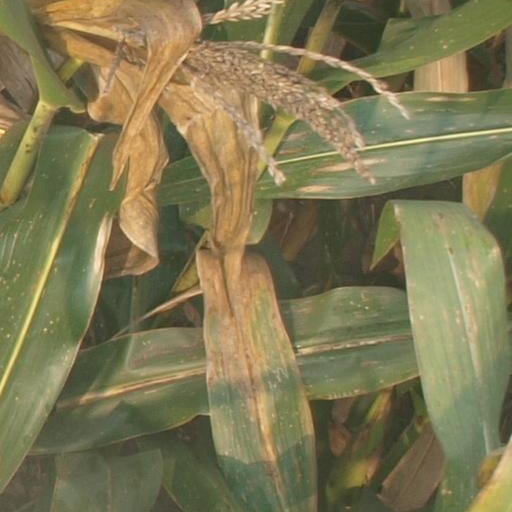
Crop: maize; corn